Ancient Thessaly

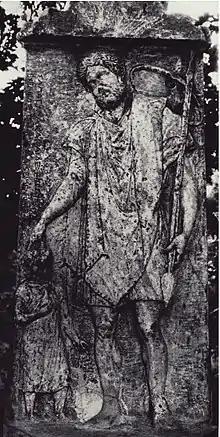
Thessalian grave stela of a man dressed as a hunter

The Thessalians were a Thesprotian tribe (according to Herodotus, vii. 176; Veil. Pat. i. 3), and originally came from the Thesprotian Ephyra. Under the guidance of leaders, who are said to have been descendants of Heracles, they invaded the western part of the country afterwards called Thessaly, and drove out or reduced to the condition of Penestae, or bondsmen, the ancient Aeolian inhabitants. Afterwards, the Thessalians spread over the other parts of the country, taking possession of the most fertile districts and compelling the Peraebi, Magnetes, Achaean Phthiotians and other neighbouring people to submit to their authority and to pay them tribute. Like Laconia, the population of Thessaly therefore consisted of three distinct classes: